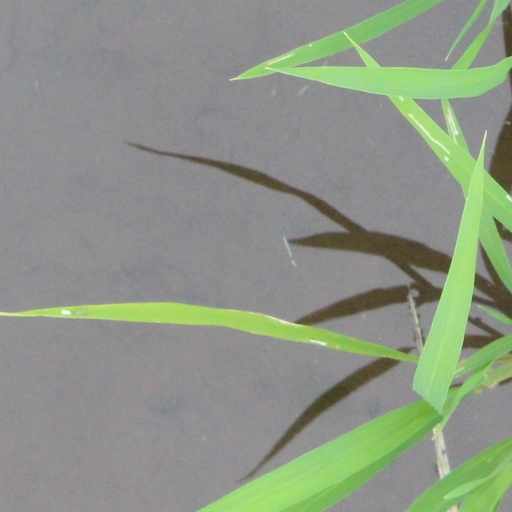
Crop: rice